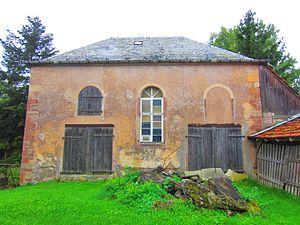
Synagogue Schalbach
La présente liste de synagogues de France ne se veut pas exhaustive.
Inventaire du patrimoine juif de Lorraine, classé par département et par lettre alphabétique de communes.
Schalbach est une commune française située dans le département de la Moselle, en région Grand Est.